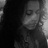
Emotion: sad